Michelangelo

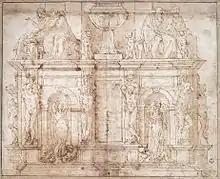
Michelangelo's second design for the monument of Pope Julius II

In 1505 Michelangelo was invited back to Rome by the newly elected Pope Julius II and commissioned to build the Pope's tomb, which was to include forty statues and be finished in five years. Under the patronage of the pope, Michelangelo experienced constant interruptions to his work on the tomb in order to accomplish numerous other tasks.